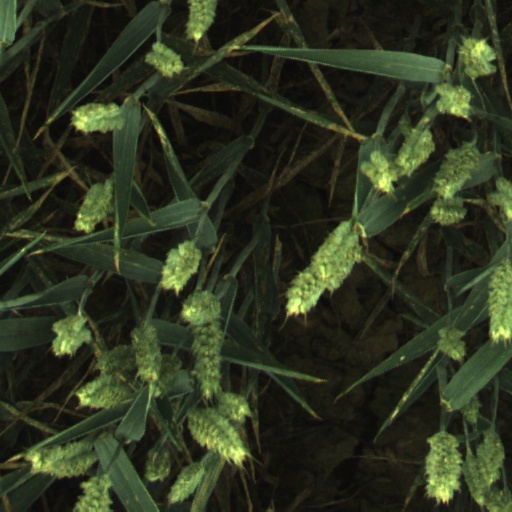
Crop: wheat